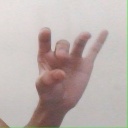
अक्षर: ओ